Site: saxony
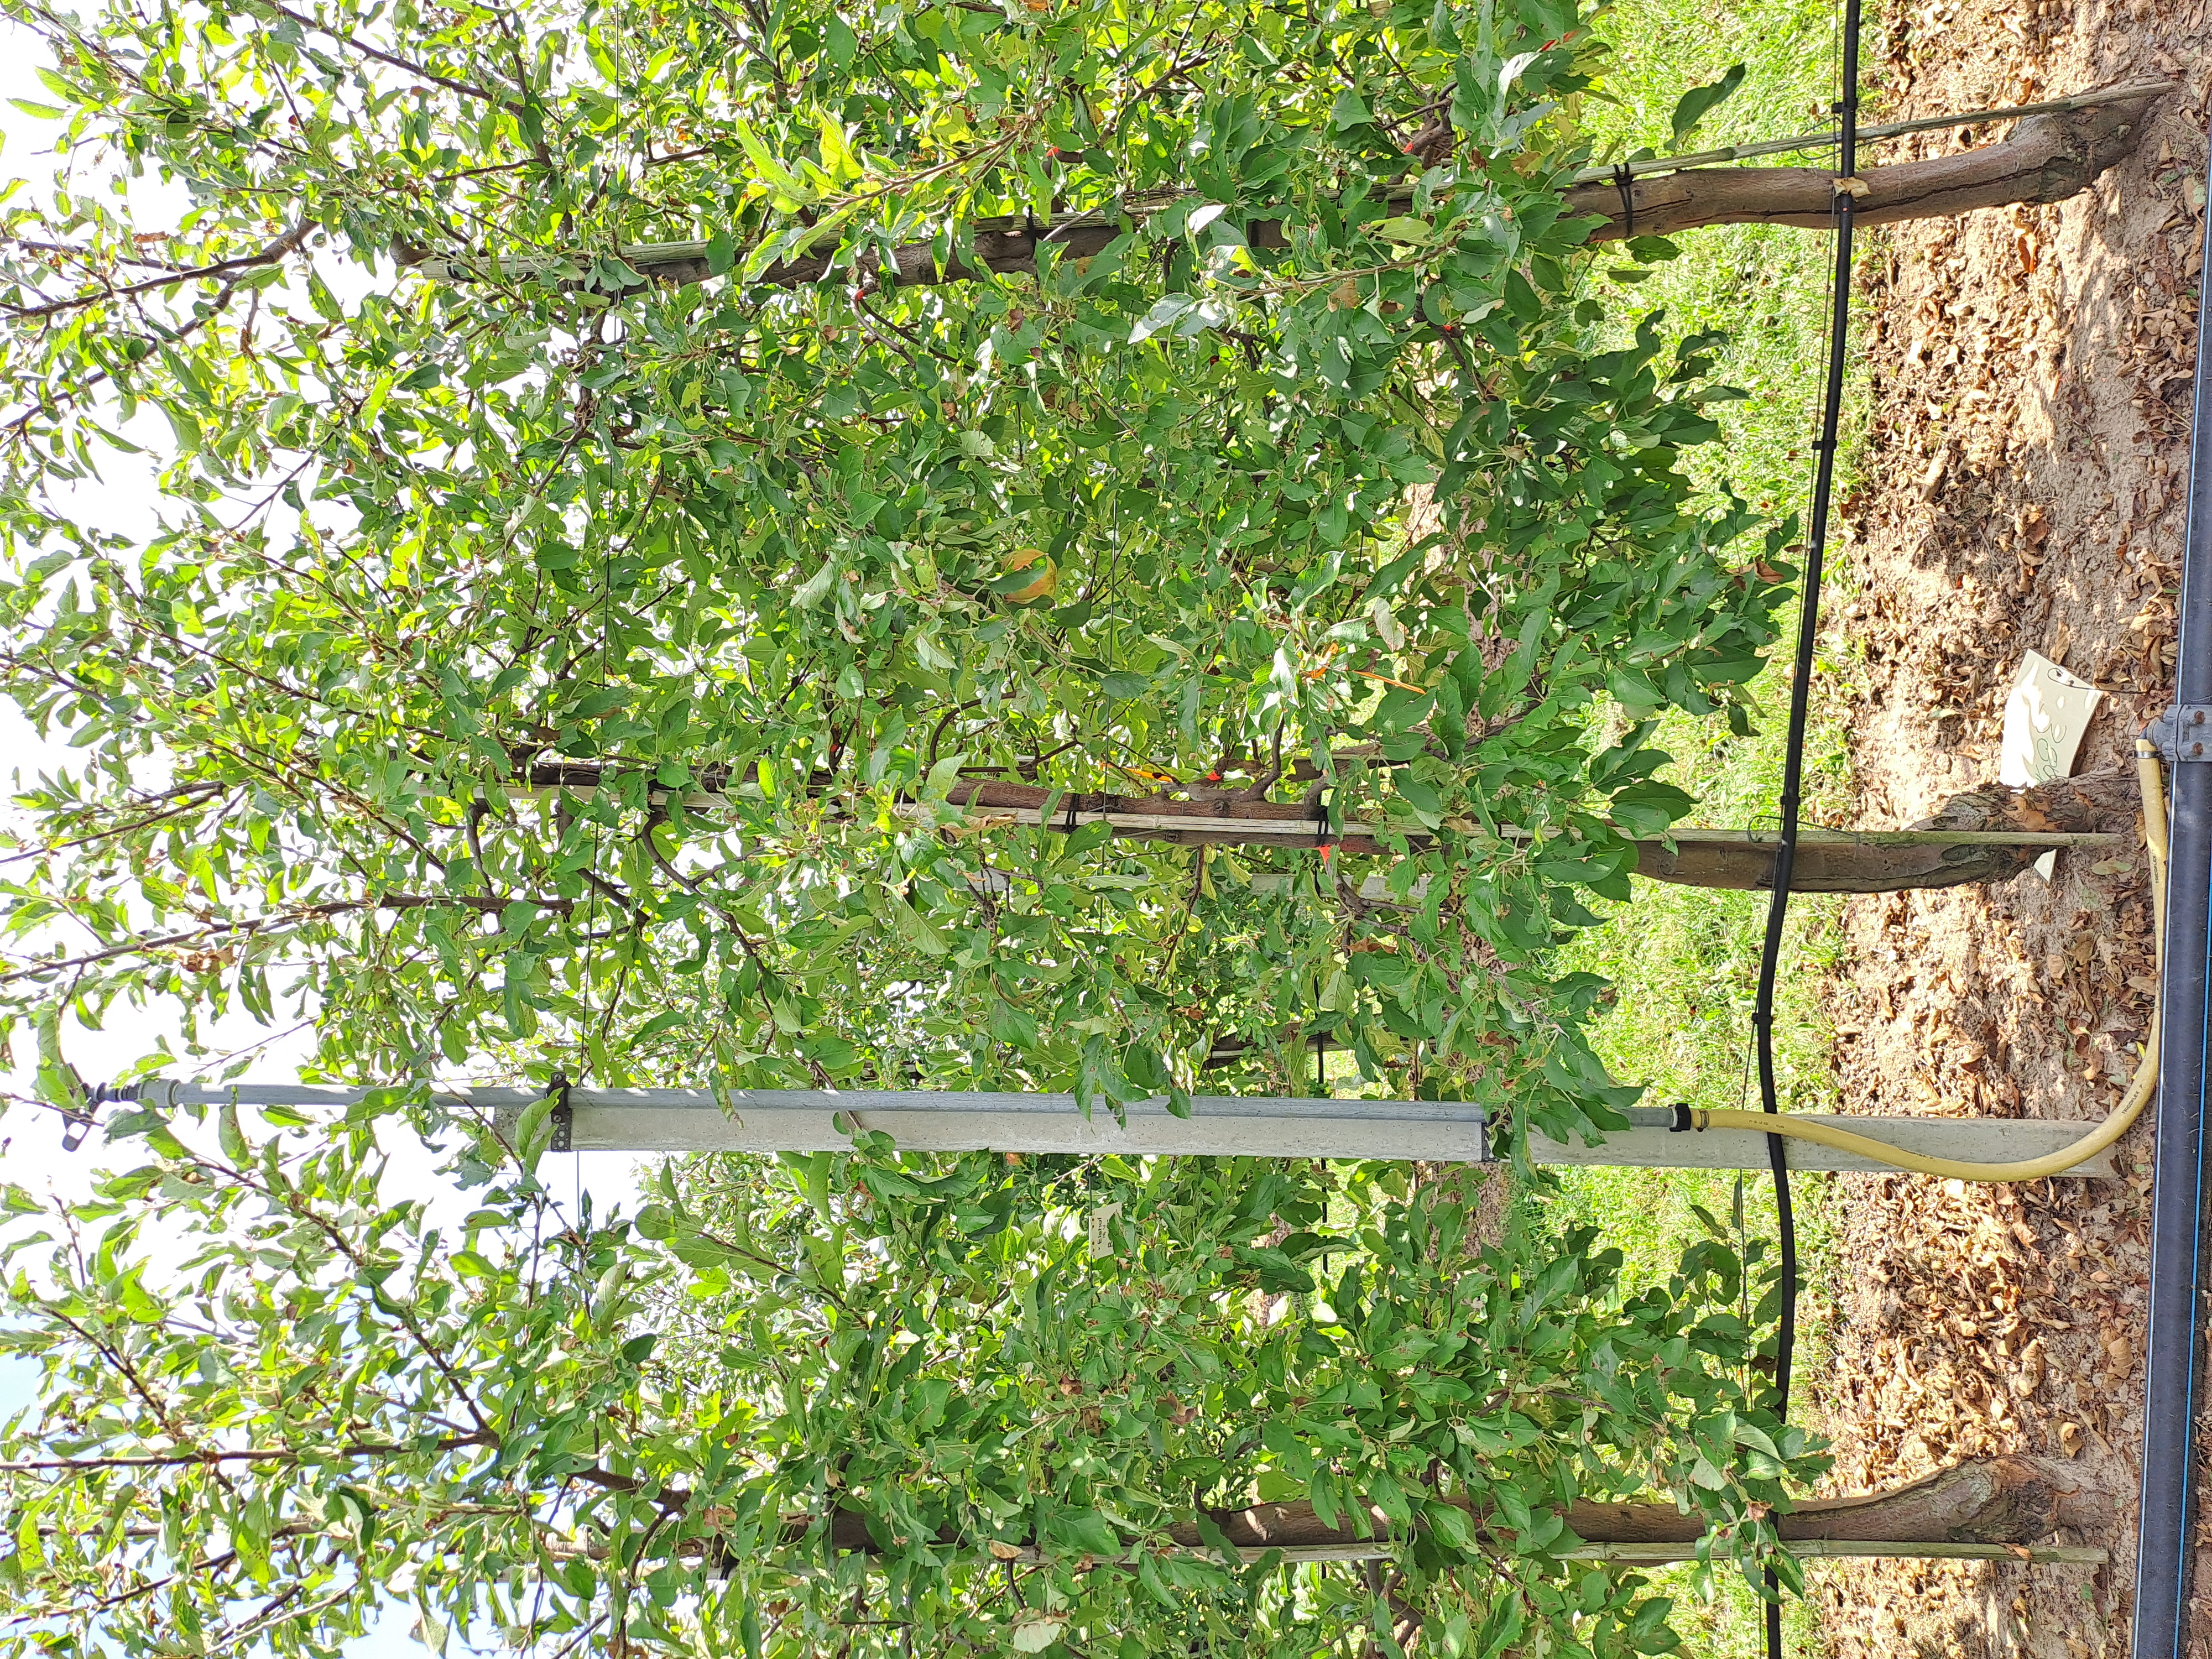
Growth stage (BBCH 85): Maturity of fruit and seed